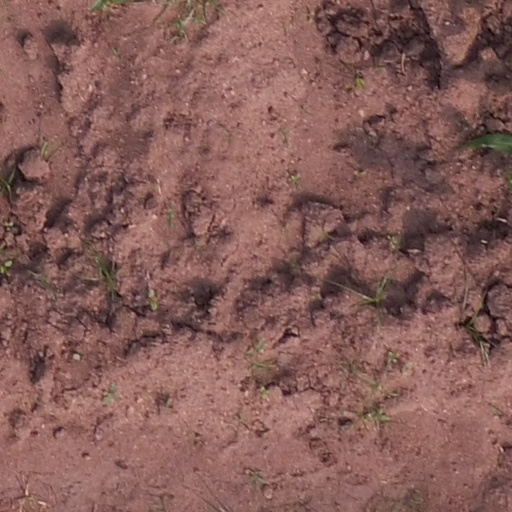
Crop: maize; corn